COSARA

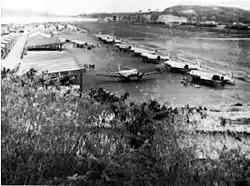
French Douglas C-47s at Haiphong in 1954

In 1949 COSARA provided assistance to the French Army during the First Indochina War by evacuating wounded soldiers from Sóc Trăng at its own expense. A gesture that earned the praise of General Blaizot.